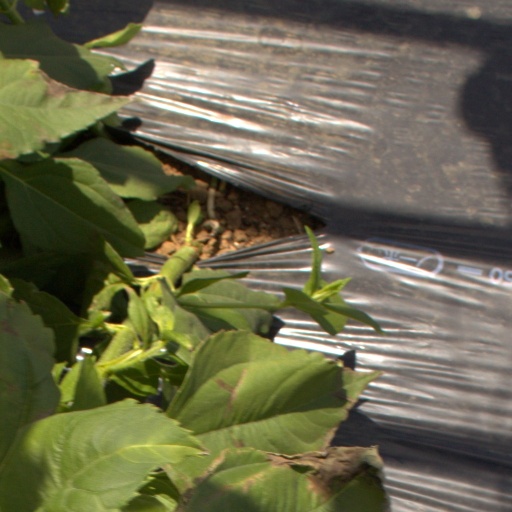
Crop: Jerusalem artichoke